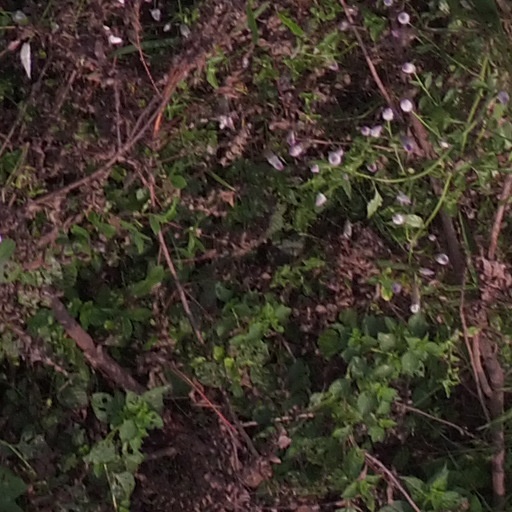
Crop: maize; corn